Chinese room

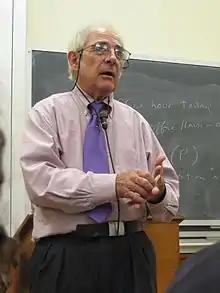
John Searle in December 2005

Searle's version appeared in his 1980 paper "Minds, Brains, and Programs", published in "Behavioral and Brain Sciences". It eventually became the journal's "most influential target article", generating an enormous number of commentaries and responses in the ensuing decades, and Searle has continued to defend and refine the argument in many papers, popular articles and books. David Cole writes that "the Chinese Room argument has probably been the most widely discussed philosophical argument in cognitive science to appear in the past 25 years".